María Eugenia Campos Galván

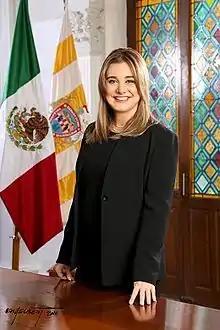
Official portrait, 2016

María Eugenia Campos Galván (born 11 September 1975), commonly known as Maru Campos, is a Mexican politician from the National Action Party (PAN) who serves as the current Governor of Chihuahua. From 2006 to 2009, she served as a deputy of the LX Legislature of the Mexican Congress representing Chihuahua.